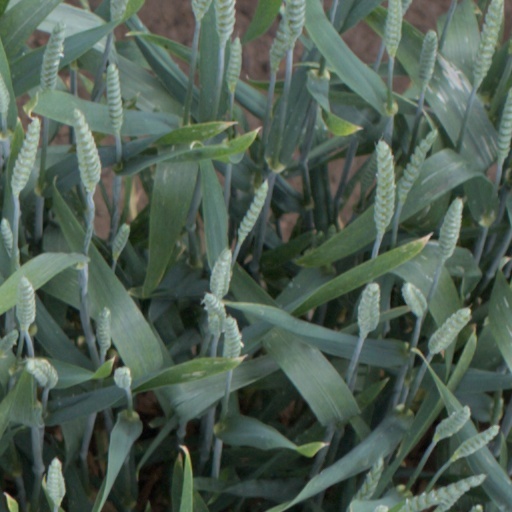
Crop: wheat